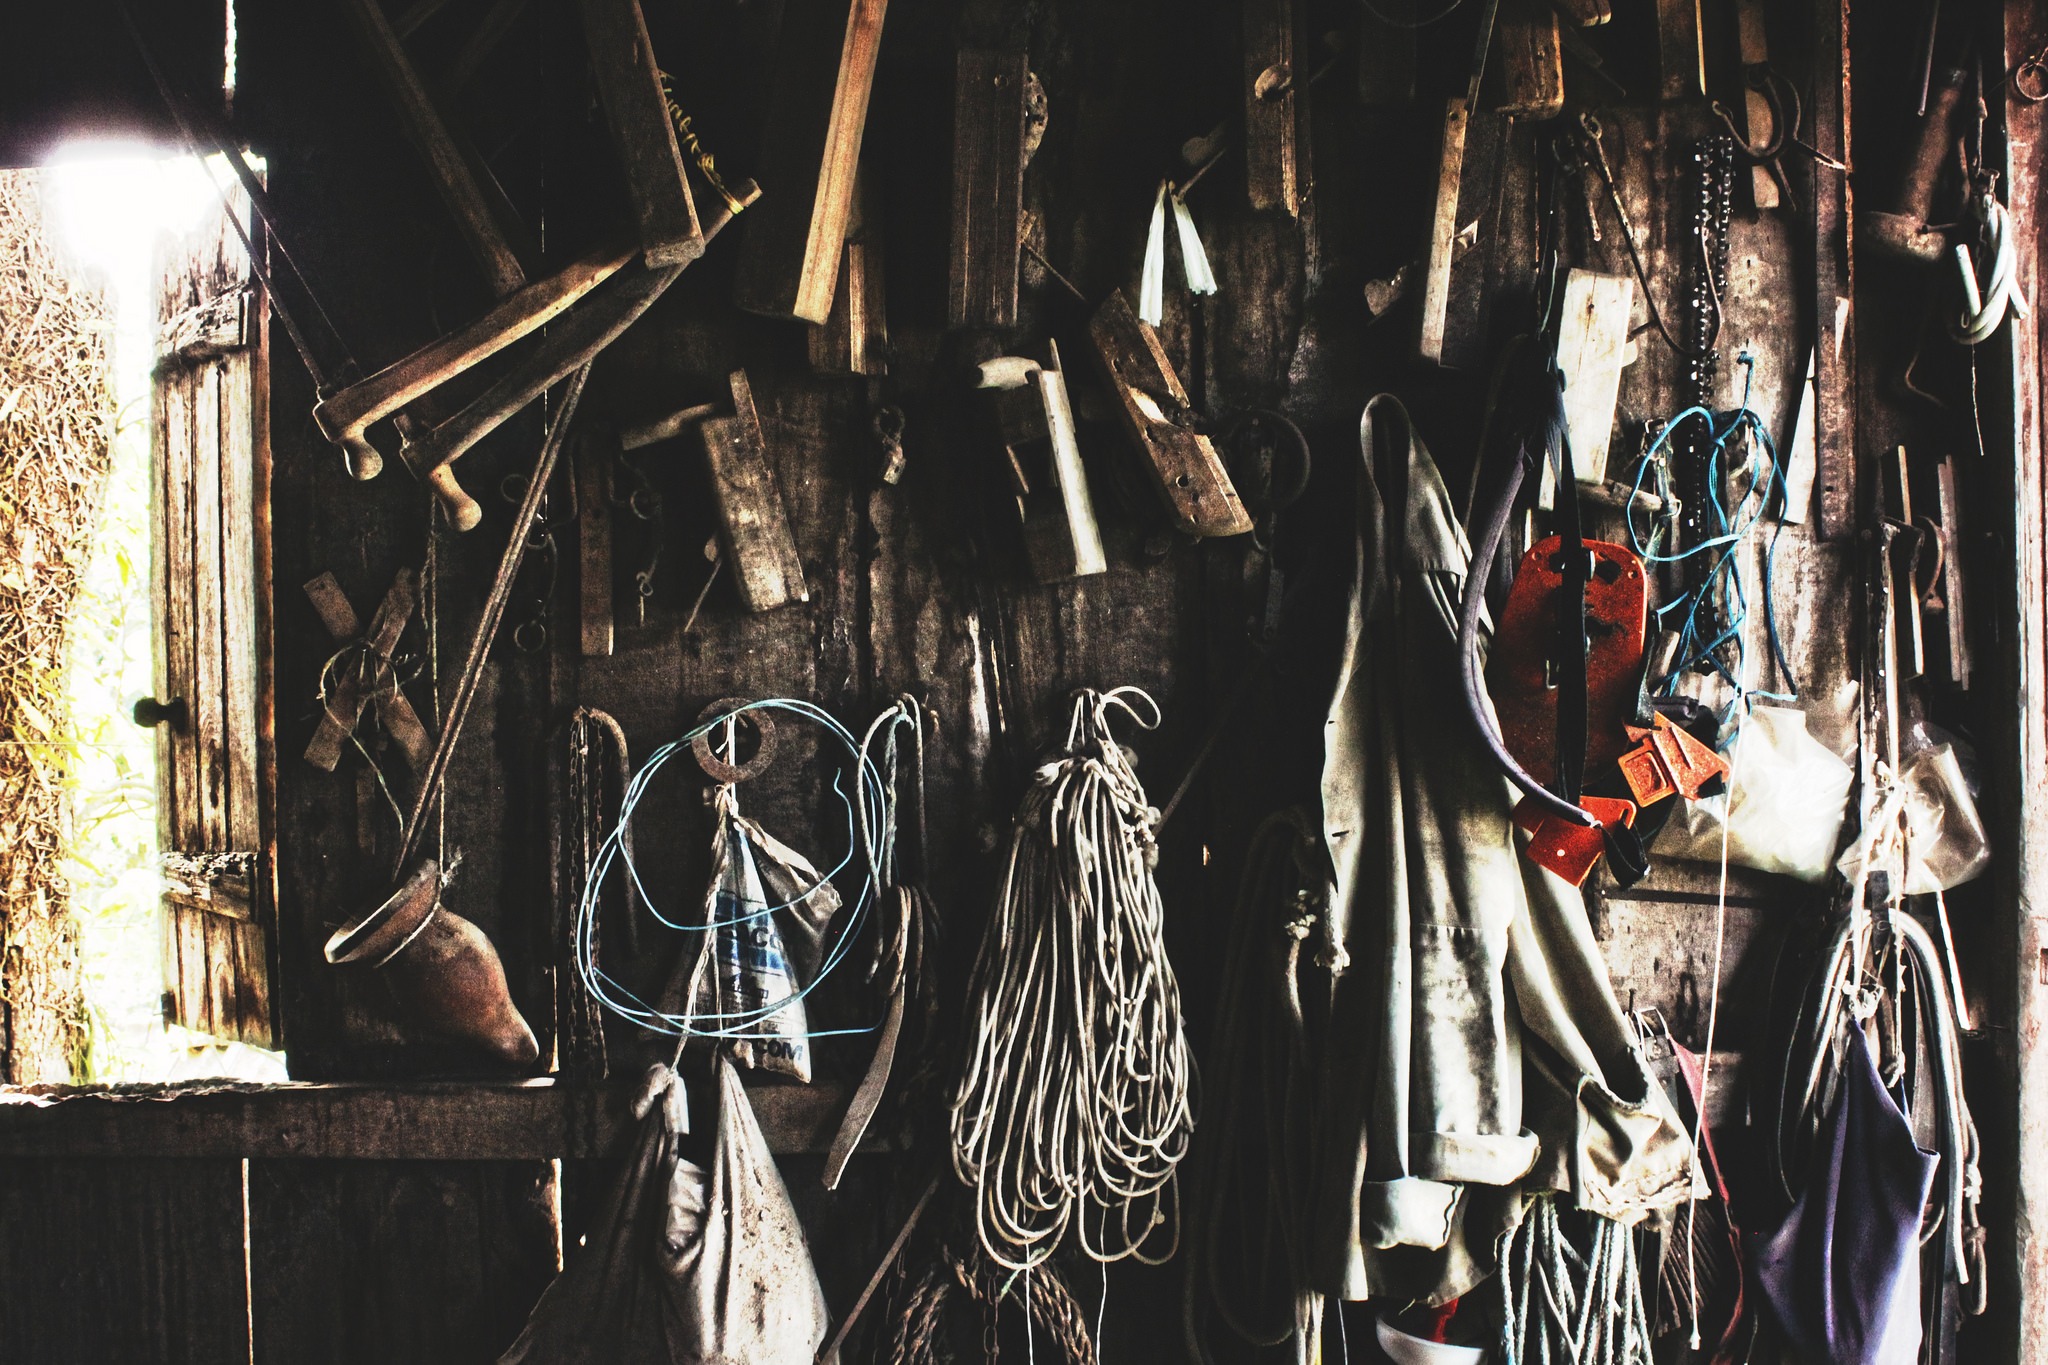
rope, wood, vintage, string, old, tool, shed, workshop, crowd, hut, shack, coat, fashion, saw, storage, performance art, art, stage, tools, wooden